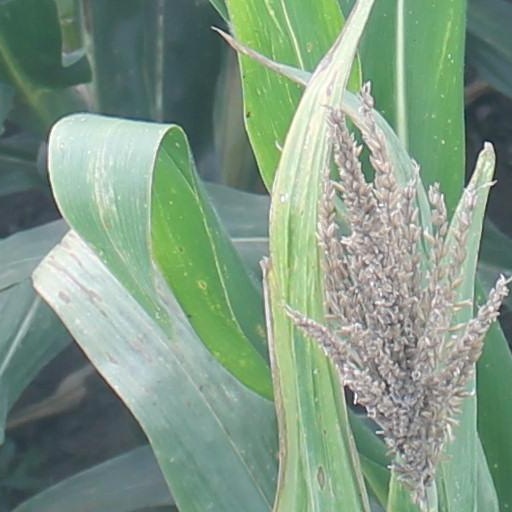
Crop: maize; corn